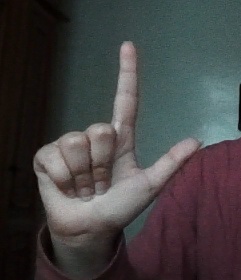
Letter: laam